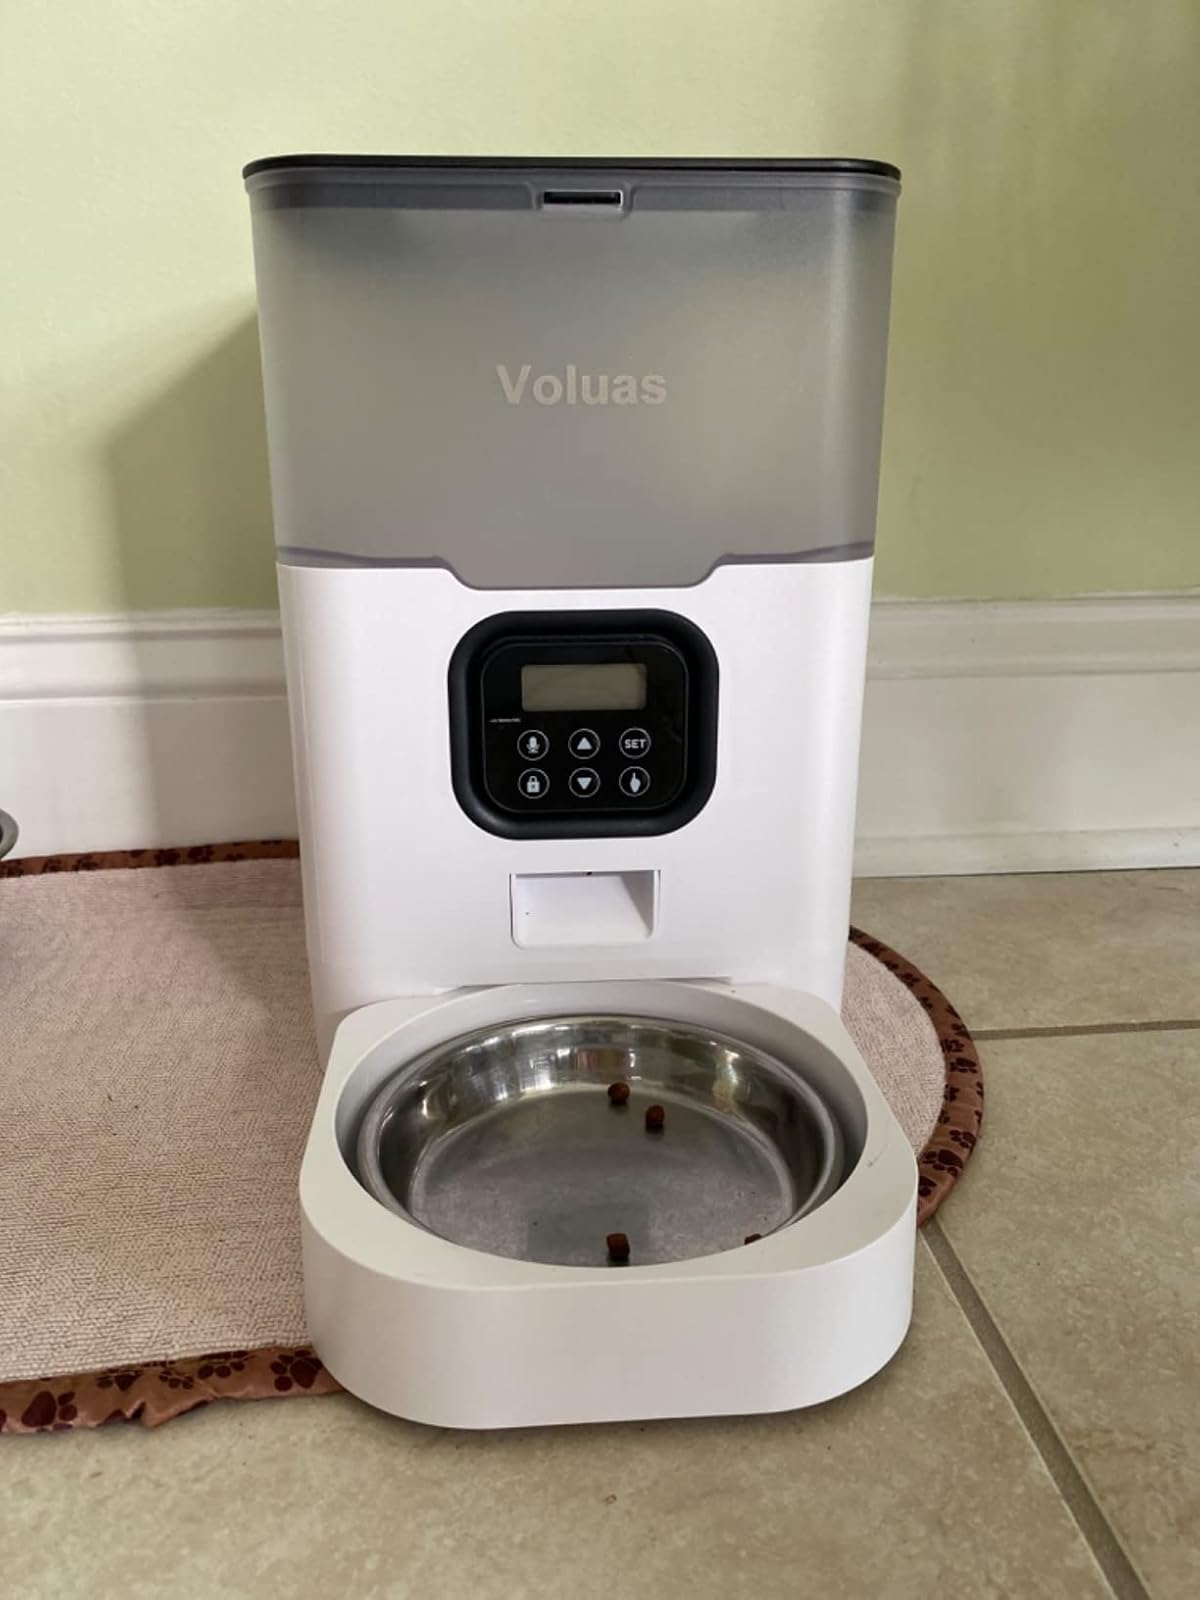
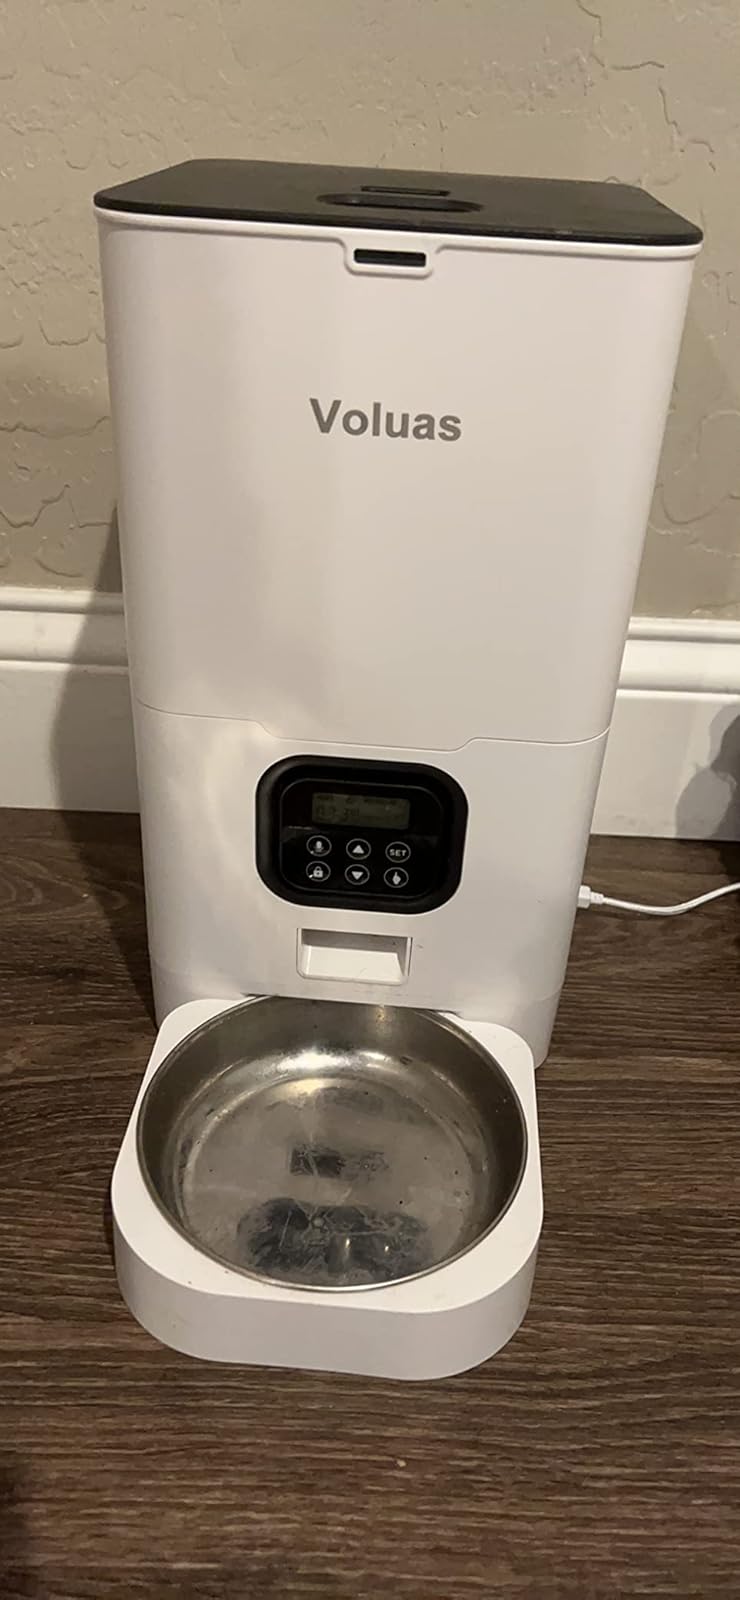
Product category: items_feeder
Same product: no